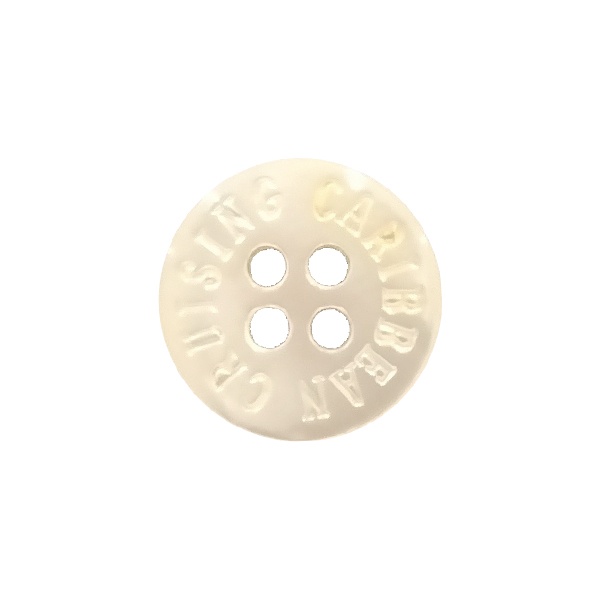
ST1006 貝ボタン
Brand: アイリス
Category: Arts & Entertainment > Hobbies & Creative Arts > Arts & Crafts > Art & Crafting Materials > Craft Fasteners & Closures > Buttons & Snaps > Buttons